Ethyl iodide

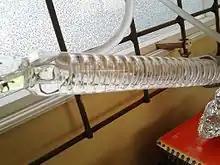
Ethyl iodide distillation. It has a greenish color due to decomposition.

Because iodide is a good leaving group, ethyl iodide is an excellent ethylating agent. It is also used as the hydrogen radical promoter.